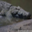
Label: crocodile